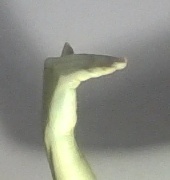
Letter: khaa